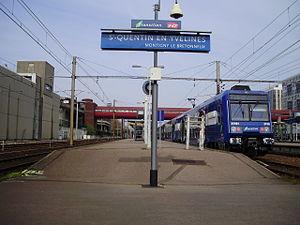
Gare de Saint-Quentin-en-Yvelines - Montigny-le-Bretonneux, Yvelines, France, vue des quais depuis l'extrémité sud-ouest